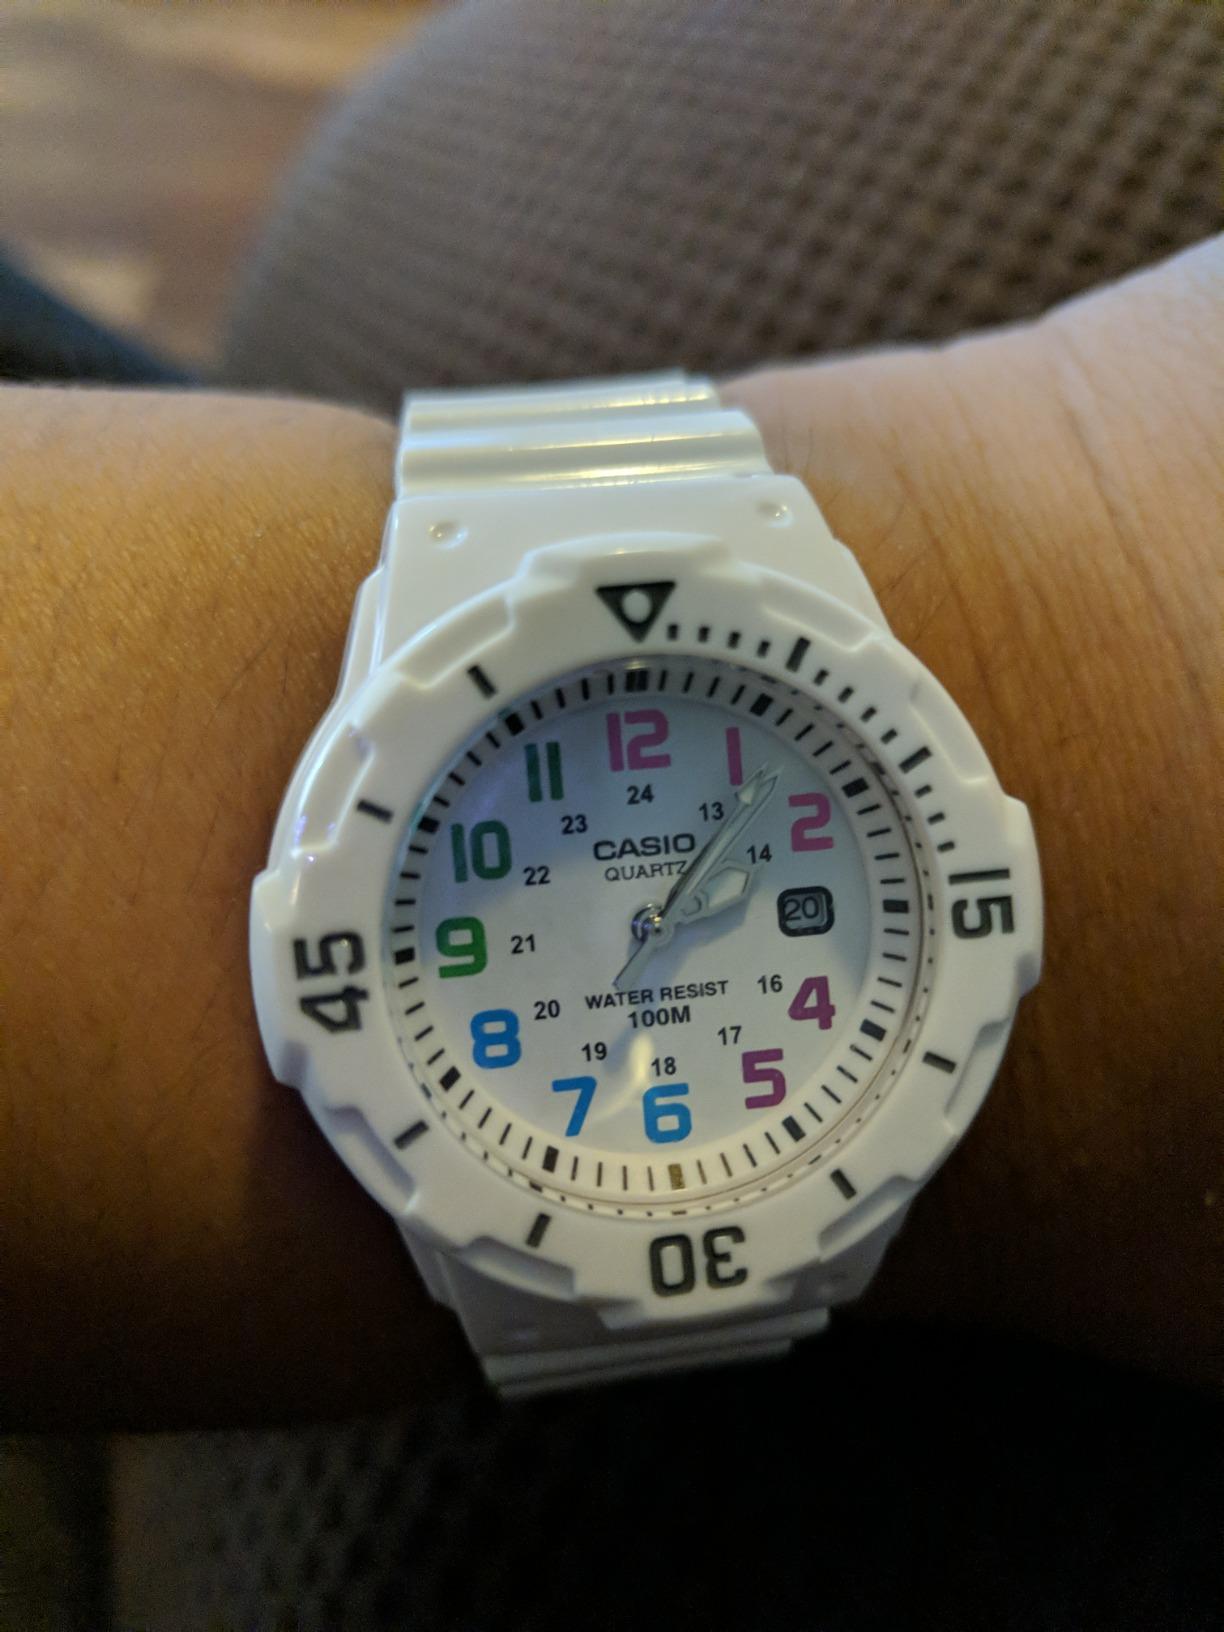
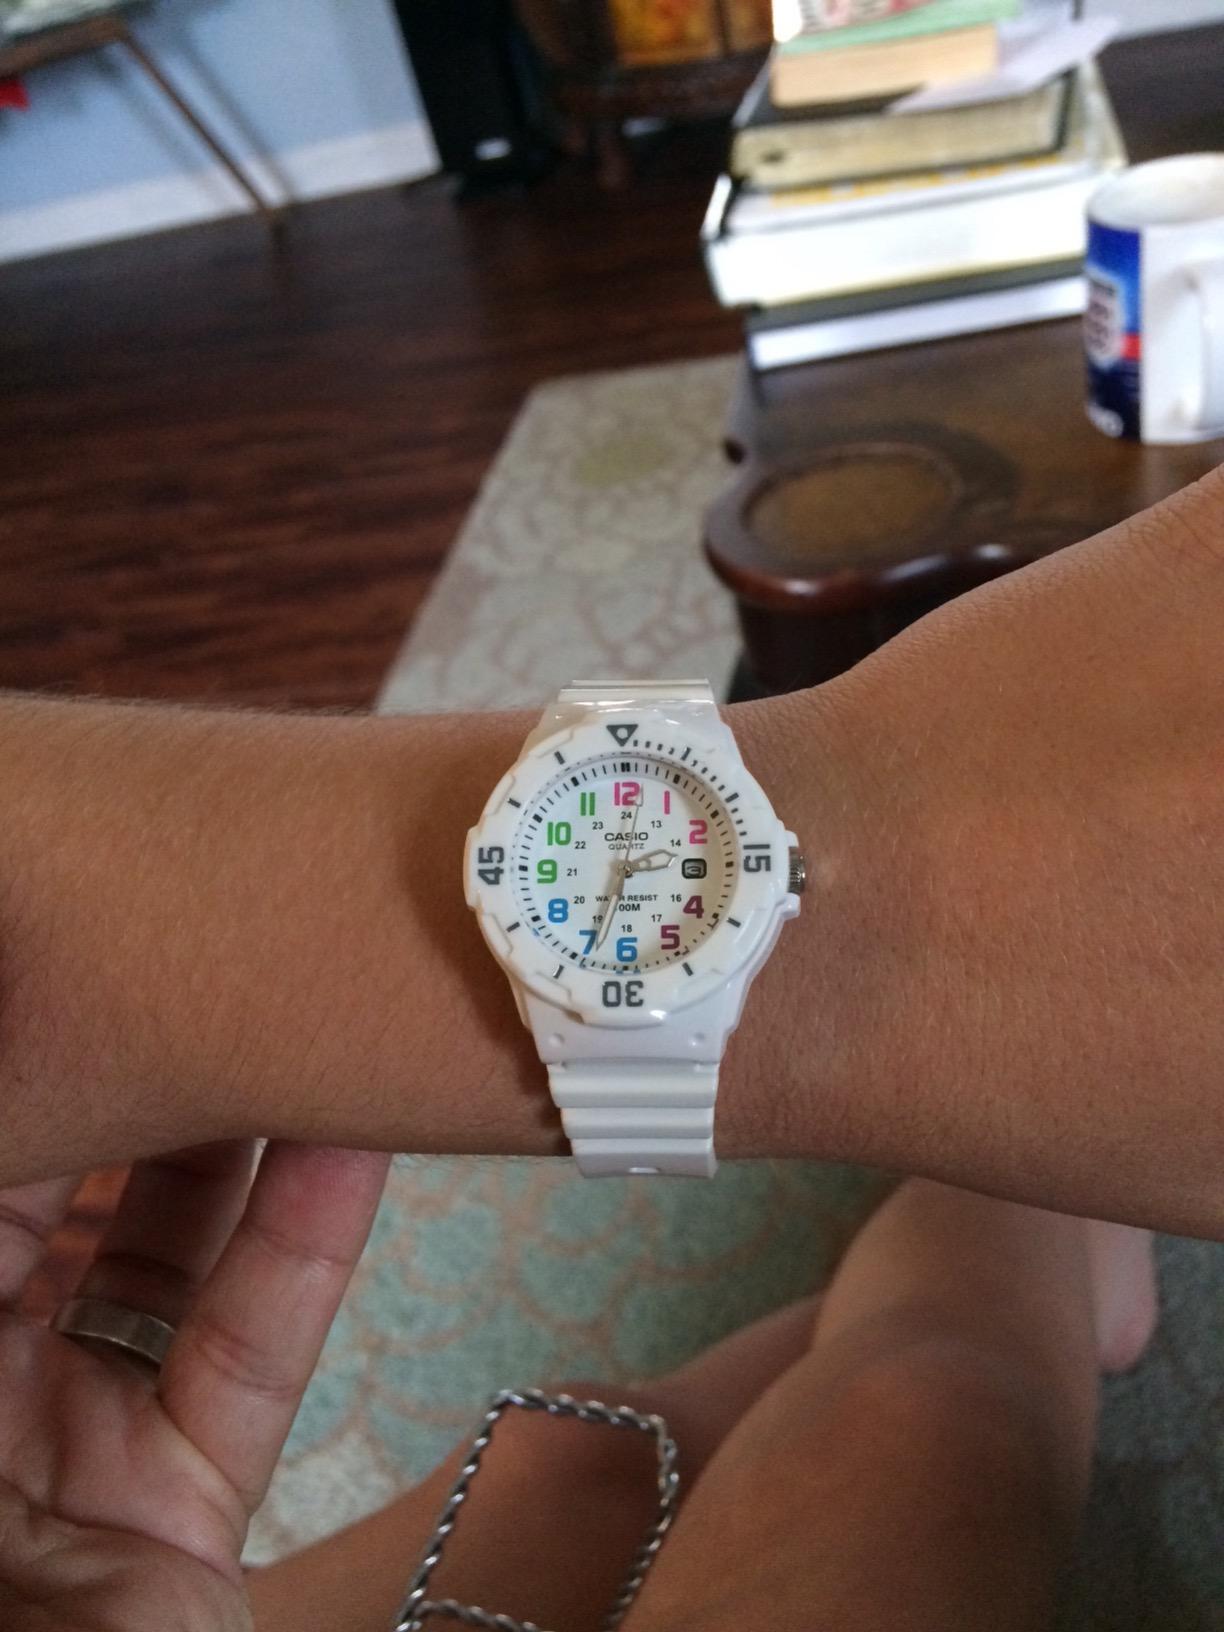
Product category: accessories_watch
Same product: yes